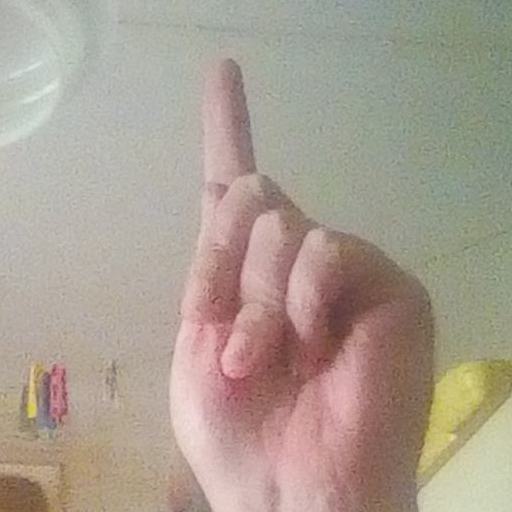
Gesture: one